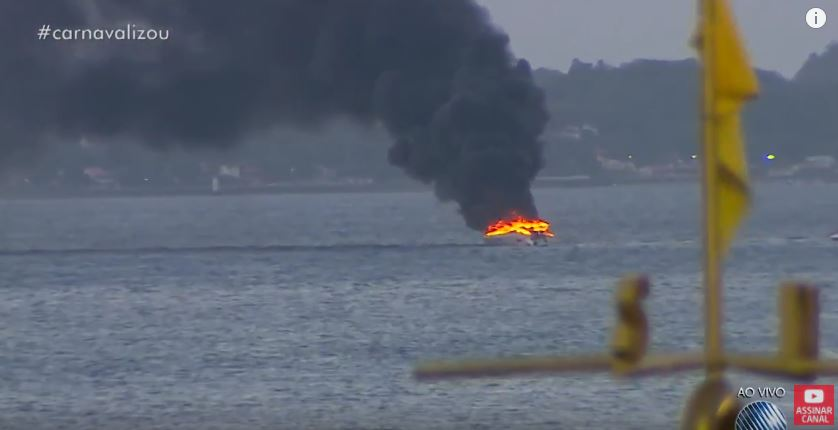
Fire: yes
Smoke: yes